Alexander Scammell

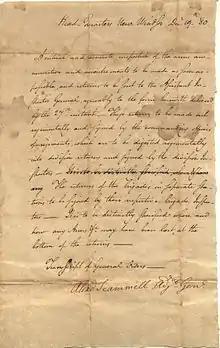
Transcript of General Orders from Colonel Alexander Scammell, 1780

He was ultimately replaced in early 1781 by Edward Hand. Scammell was reassigned as commander of the 1st NH Regiment in early 1781. However, on May 17, 1781, he was assigned command of a light infantry detachment that became known as Scammell's Light Infantry, and this regiment fought at the Battle of King's Bridge, and was the vanguard for the Army's march South to Yorktown. Once at Yorktown the regiment was organized as part of the 2nd brigade of The Light Infantry Division at Yorktown (1781).